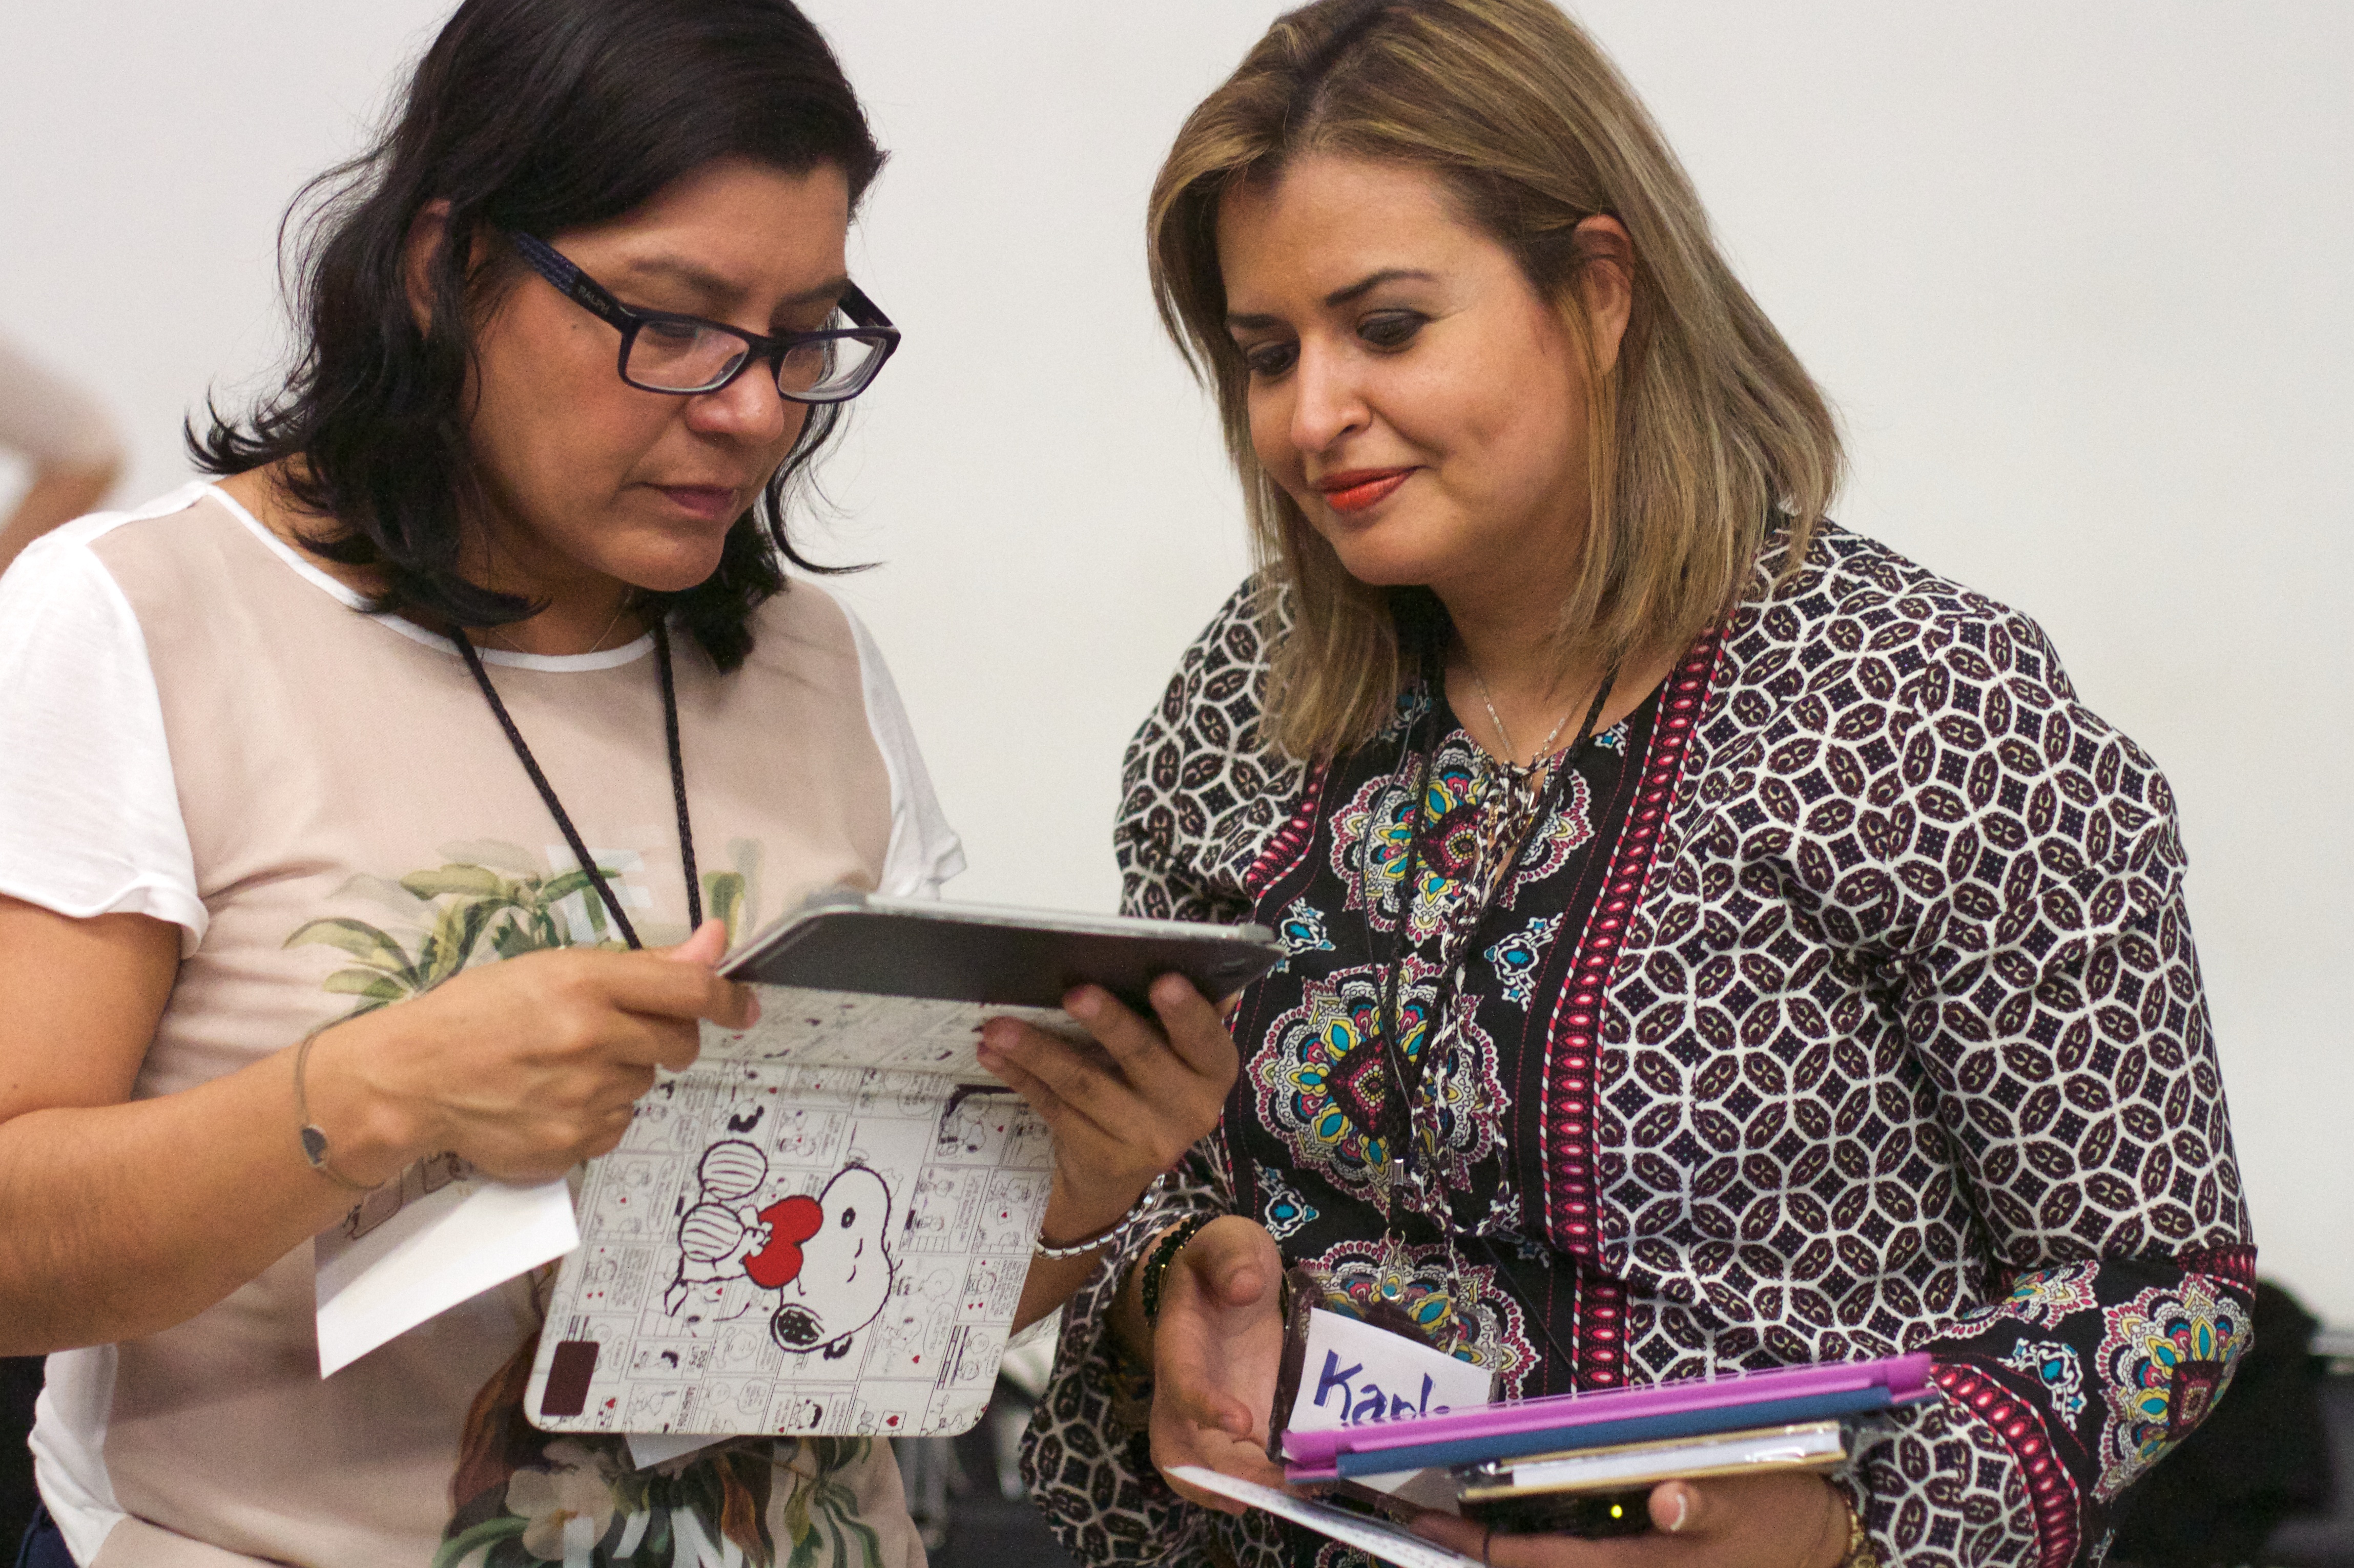
person, art, design, glasses, udgagora